California corbina

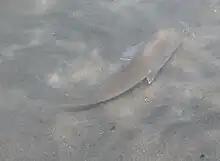
Wild California corbina photographed at La Jolla Shores Beach in San Diego, CA.

The California corbina (Menticirrhus undulatus), or California kingcroaker, is marine demersal fish in the croaker family. It can often be found along sandy beaches and in shallow bays. This species travels in small groups along the surf zone in a few inches of water to depths of . Other names include "California kingcroaker", "California whiting", and "kingfish".